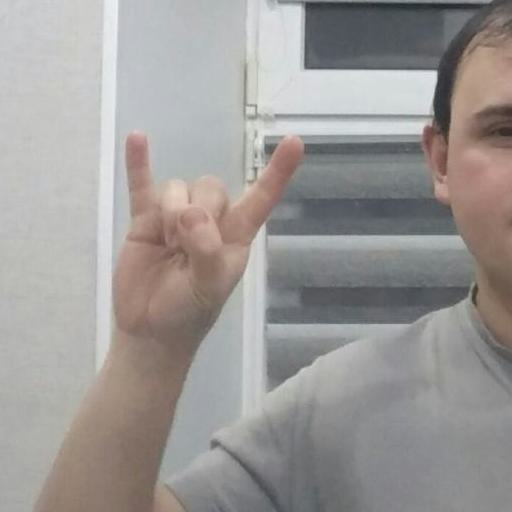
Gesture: rock